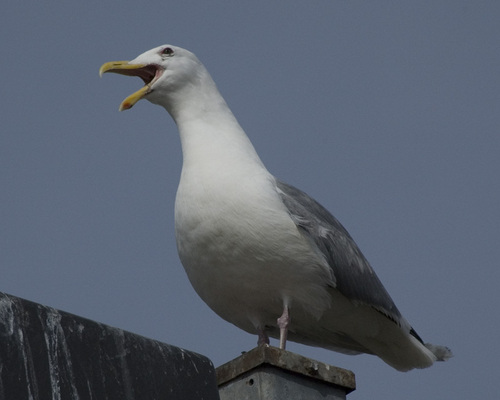
a medium sized bird with a grey-blue back and wings, white belly and head, and a yellow downward-curved beak, with short legs compared to its body.
a beautiful long-winged web-footed aquatic bird with a bright yellow bill.
this is a white bird with grey wings and a large orange beak.
this large bird has a white body, grey wing, and a long hooked yellow bill.
a large bird with a white body, long neck, gray wings, and orange bill.
this bird has wings that are grey with a white body
this particular bird has a gray belly and breasts and a long white neck
this is a large white and grey bird, with a long neck and a long yellow bill.
this particular bird has a belly that is gray and whitea large white bird, with grey wings, and a pointed yellow bill.
Species: Glaucous Winged Gull